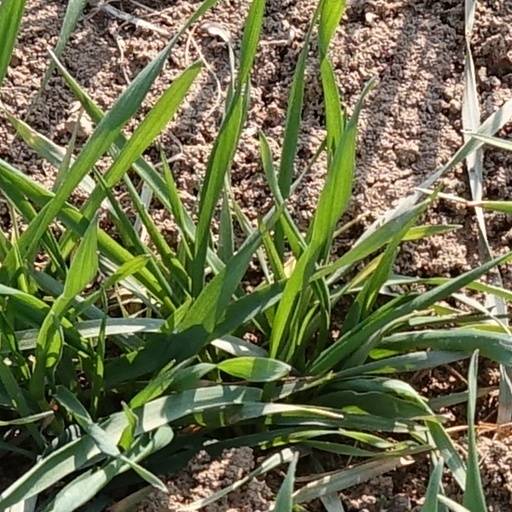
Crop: wheat